Ivan Bakayev

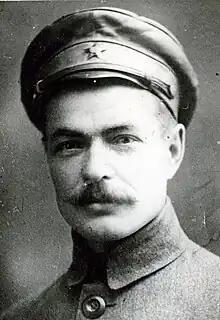
Russian communist politician, Ivan Petrovich Bakayev

Ivan Petrovich Bakayev (1887 25 August 1936) was a Russian Bolshevik revolutionary, Soviet politician and statesman. A member of the Left Opposition, he was a defendant at the first Moscow show trial.